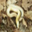
Label: snake